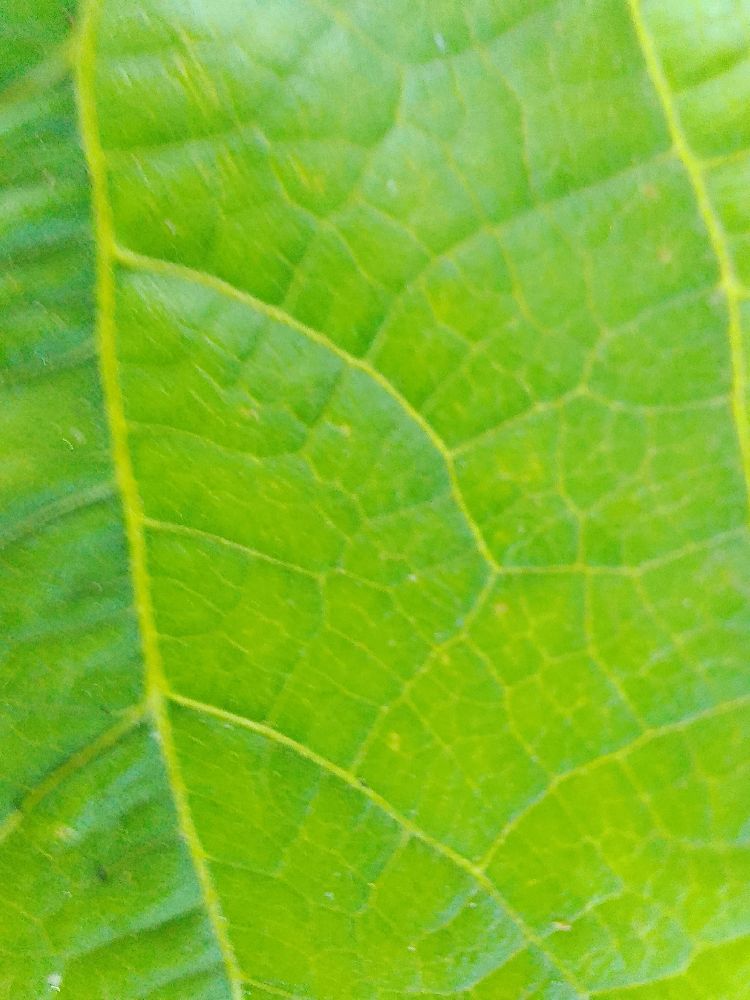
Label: healthy